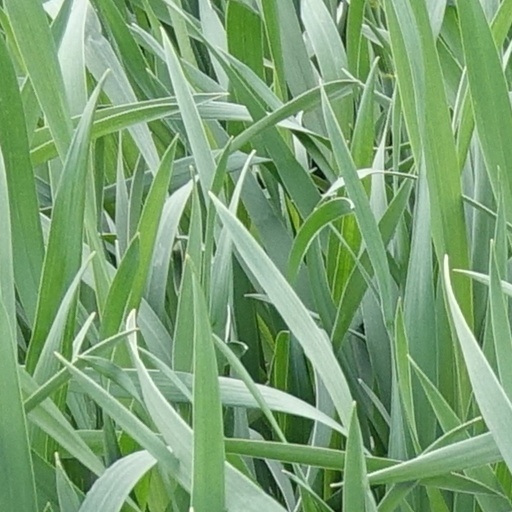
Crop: wheat